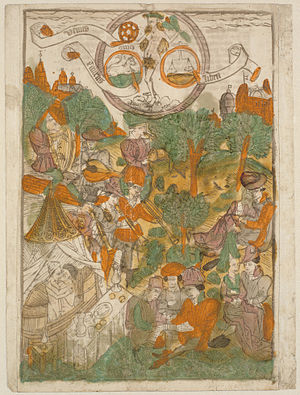
Venus (gudinde)
Ukendt kunstner, Venus, ca. 1460, Statens Museum for Kunst.
Venus er den romerske gudinde for kærlighed og skønhed. Svarer til den græske gudinde Afrodite. Venus er datter af den øverste gud Jupiter og den jordiske kvinde Dione.